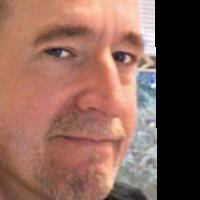
Age group: age 41-55